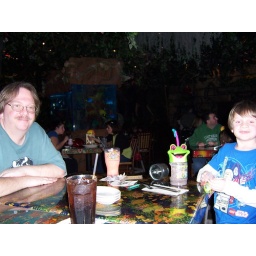
Scott and Aidan at our table with one of many large fish tanks in the background.